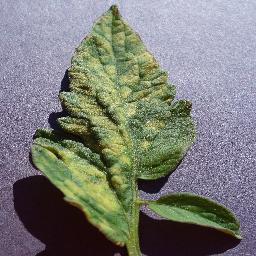
Label: Tomato___Leaf_Mold